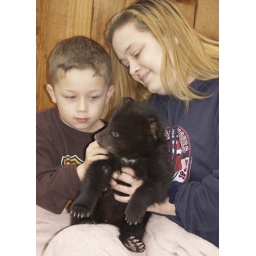
Grandson Josh and daughter, Crystal with a baby black bear at the wild animal park in Bandon.